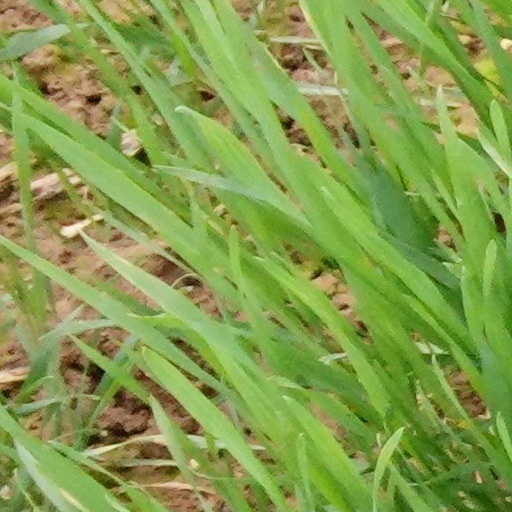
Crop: wheat